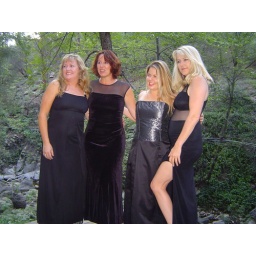
The girls in black